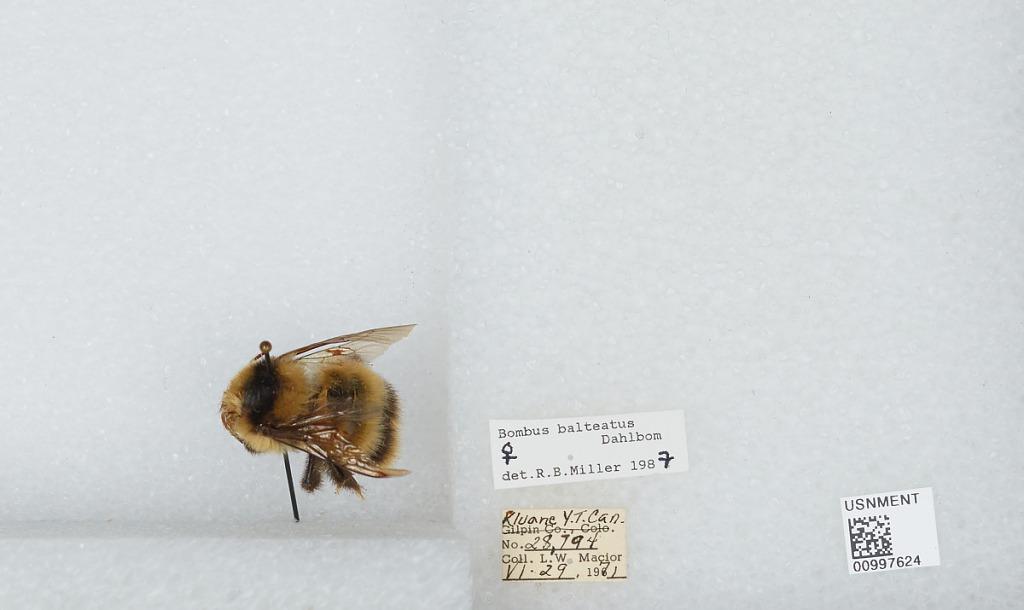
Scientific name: Bombus (Alpinobombus) balteatus Dahlbom
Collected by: L. Macior
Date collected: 1971-6-29
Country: Canada
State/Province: Yukon Territory
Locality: Kluane
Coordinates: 60.75, -139.5
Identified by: Miller, R. B.